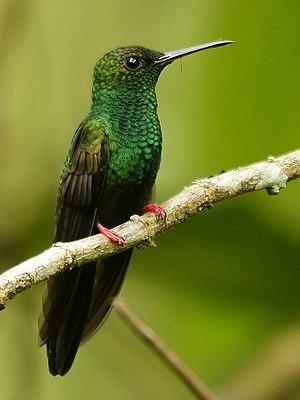
Un Colibri à queue bronzée (Chalybura urochrysia) mâle. Photo prise à Rara Avis, près de Las Horquetas, au Costa Rica.
Le Colibri à queue bronzée est une espèce de colibris présents en Colombie, au Costa Rica, en Équateur, au Honduras, au Nicaragua et au Panama.
Chalybura est un genre d'oiseaux-mouches de la sous-famille des Trochilinae.